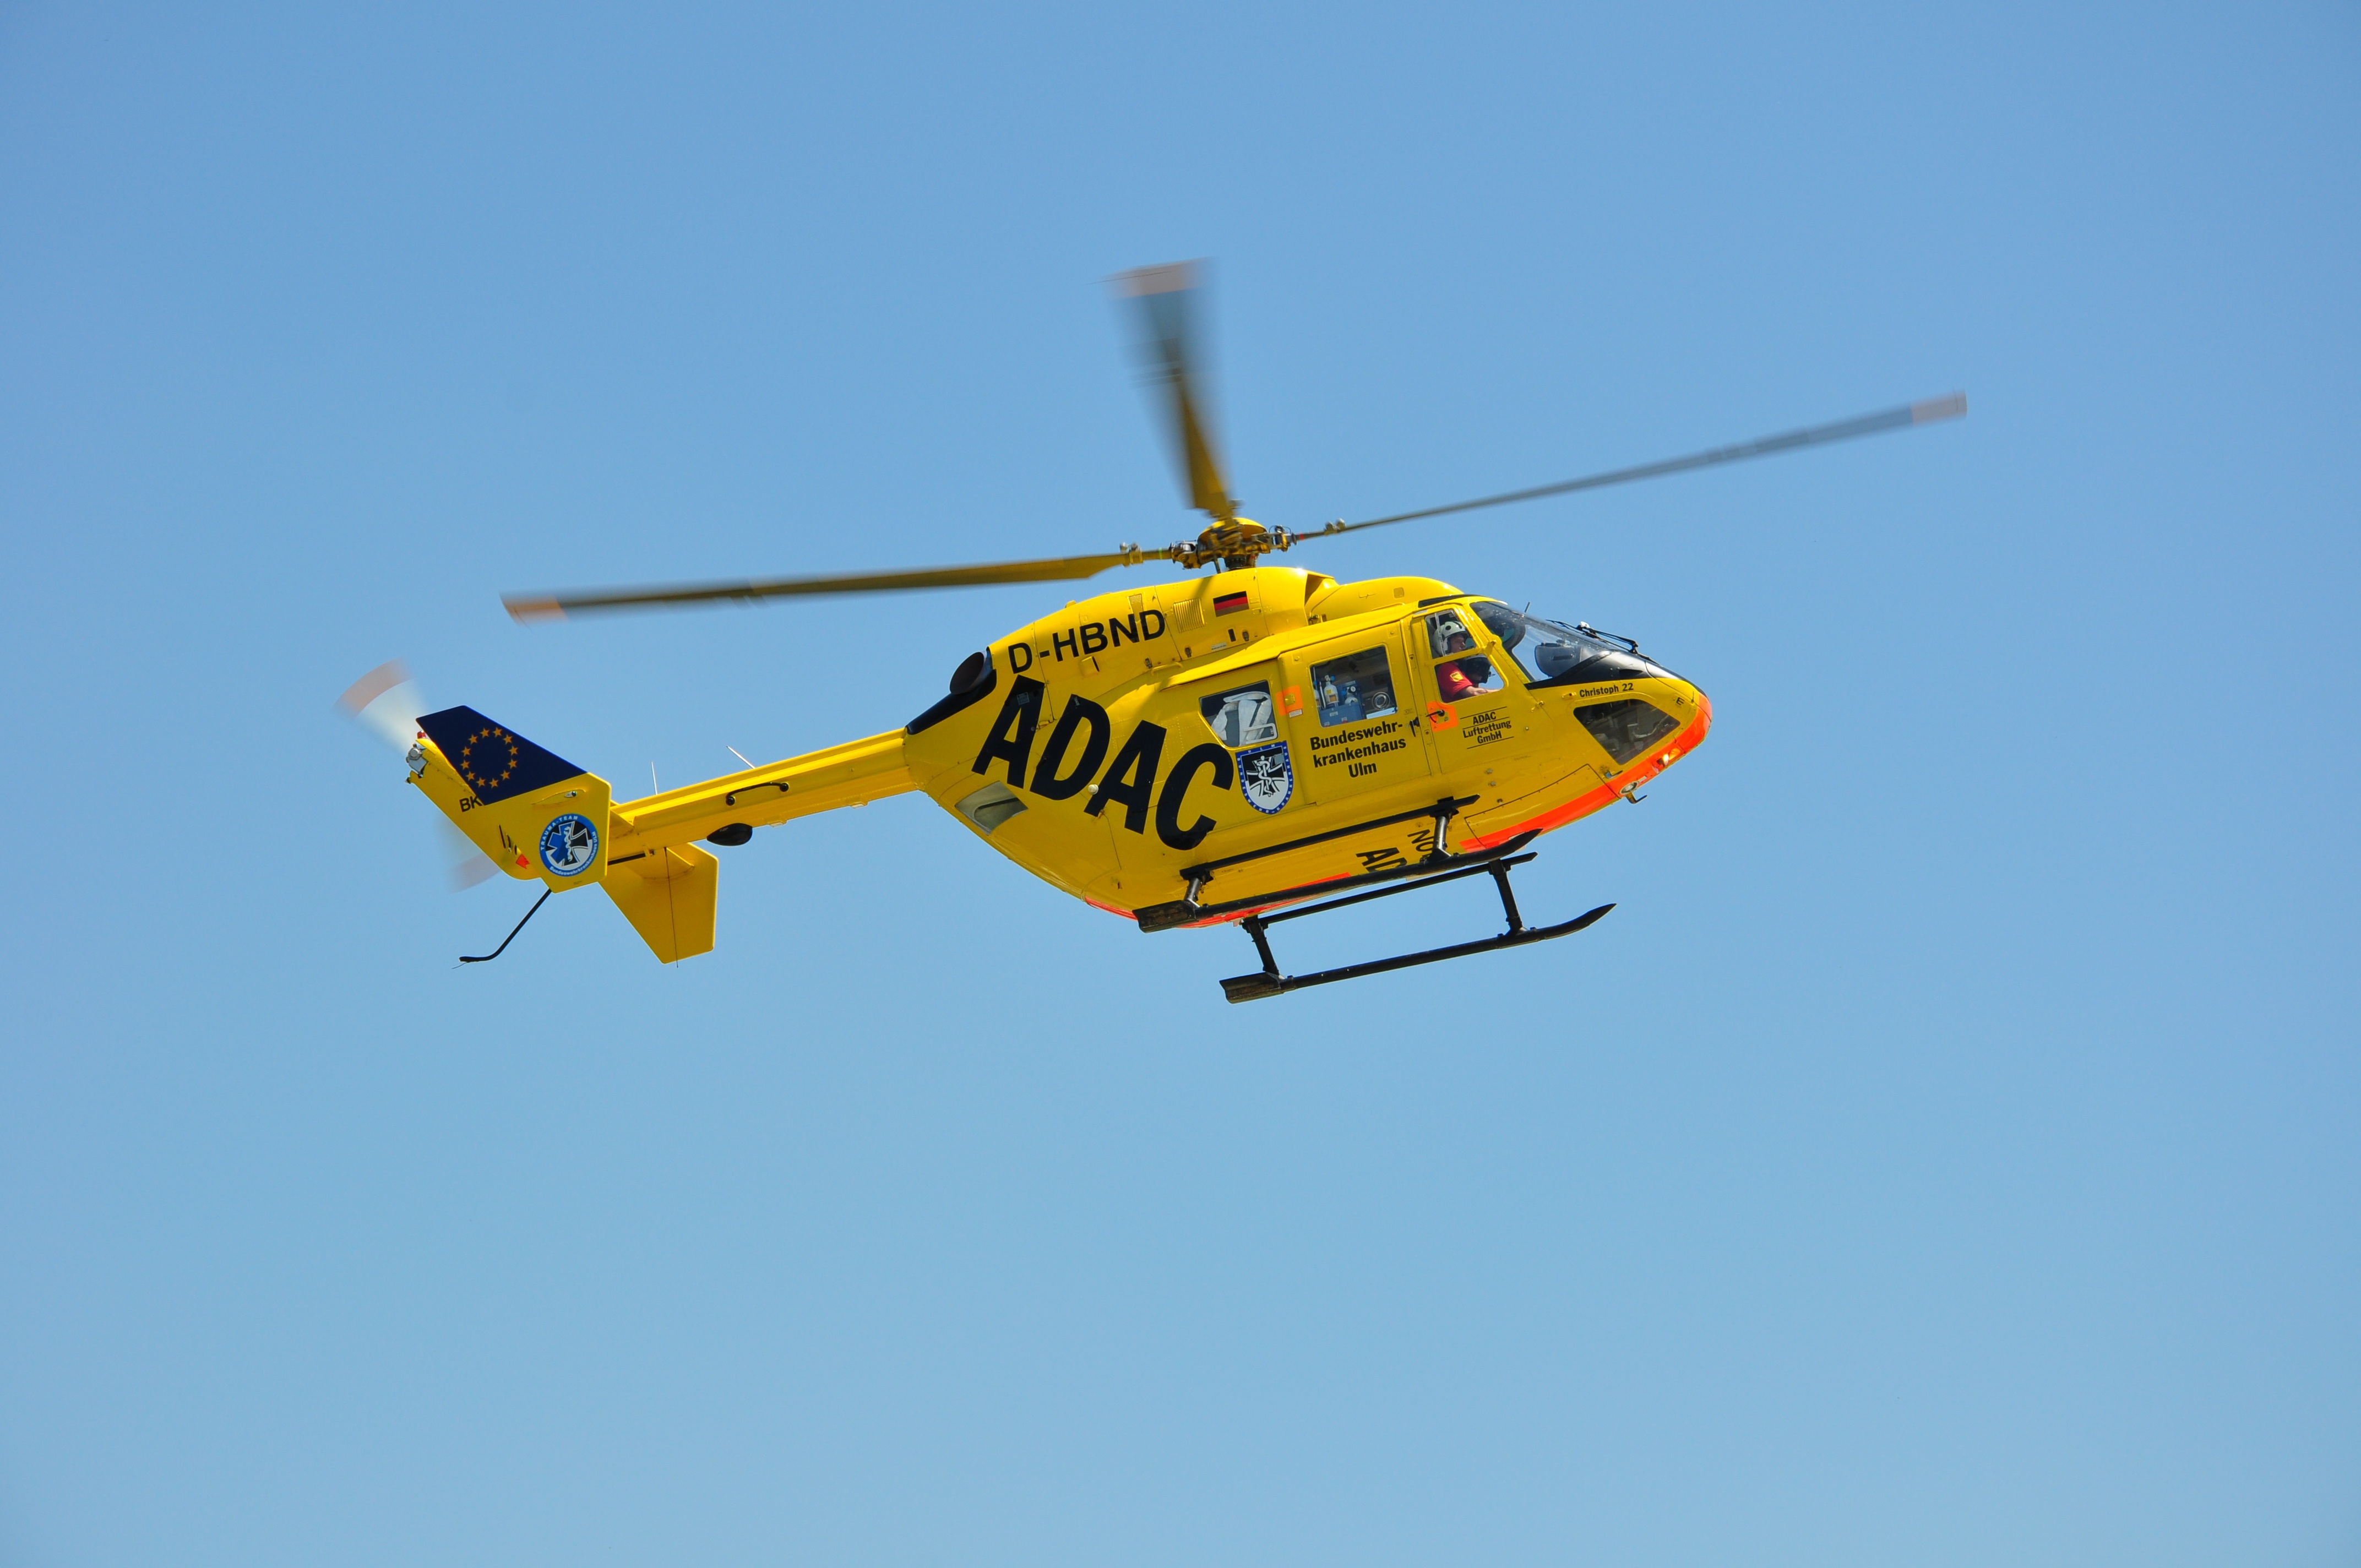
aircraft, vehicle, aviation, flight, helicopter, adac, rotorcraft, rescue helicopter, doctor on call, air rescue, atmosphere of earth, helicopter rotor, military helicopter, bell 412, radio controlled helicopter, bell 214